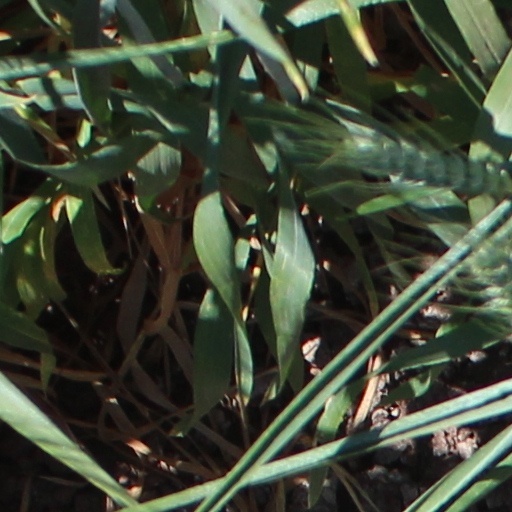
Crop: wheat